Emil Zeiß

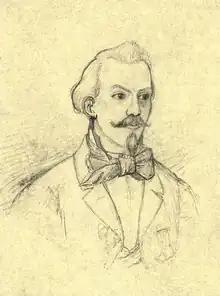

Emil Zeiß (2 July 1833 – 14 April 1910) was a German Protestant minister and painter. His body of work includes 33 sketchbooks and 1092 identified individual works, largely donated by his son to the Lippe Museum.